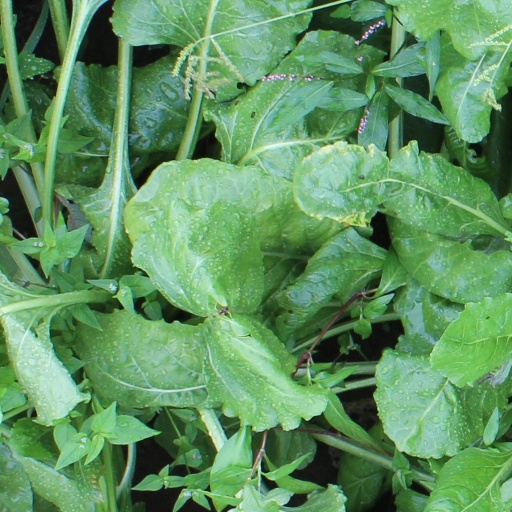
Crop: sugar beet